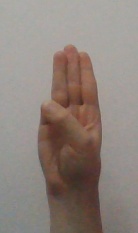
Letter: thaa